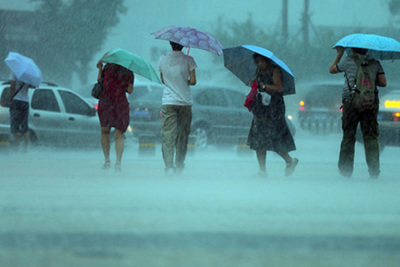
Weather: rain or strom